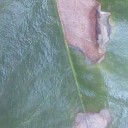
Label: Miner